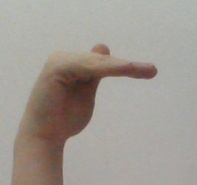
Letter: khaa